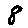
Label: 8